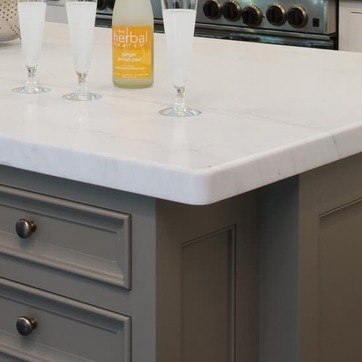
Material: polishedstone